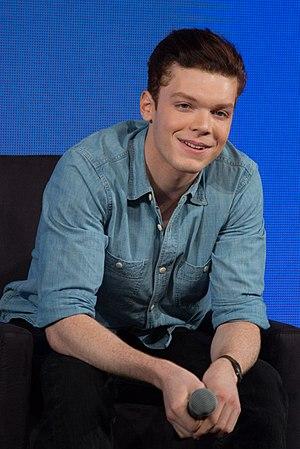
Cameron Monaghan, de son vrai nom Cameron Riley Monaghan, est un acteur américain né le 16 août 1993 à Santa Monica en Californie.